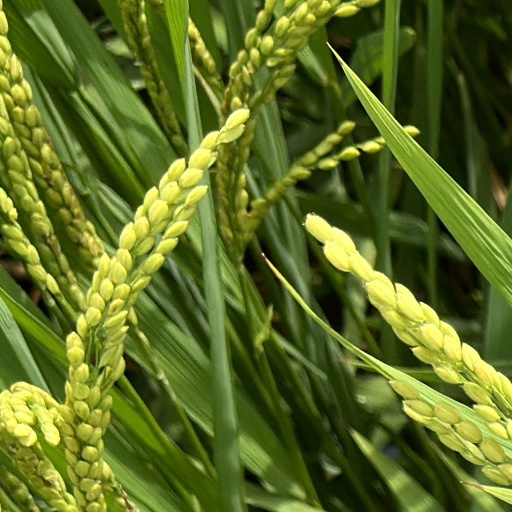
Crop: rice